Clara von Hatzfeldt

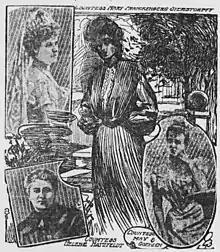
Four American women with entries in the "Almanach de Gotha", 1904.

Princess Clara von Hatzfeldt-Wildenburg ( Clara Elizabeth Prentice, then Prentice-Huntington) (13 March 1860 – 18 December 1928) was an American heiress and member of the Huntington family who married into the princely House of Hatzfeld.